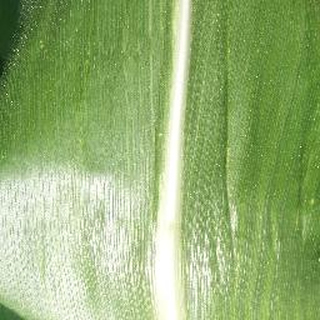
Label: healthy_corn